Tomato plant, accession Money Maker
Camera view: bottom (45 deg); turntable rotation: 120 degrees
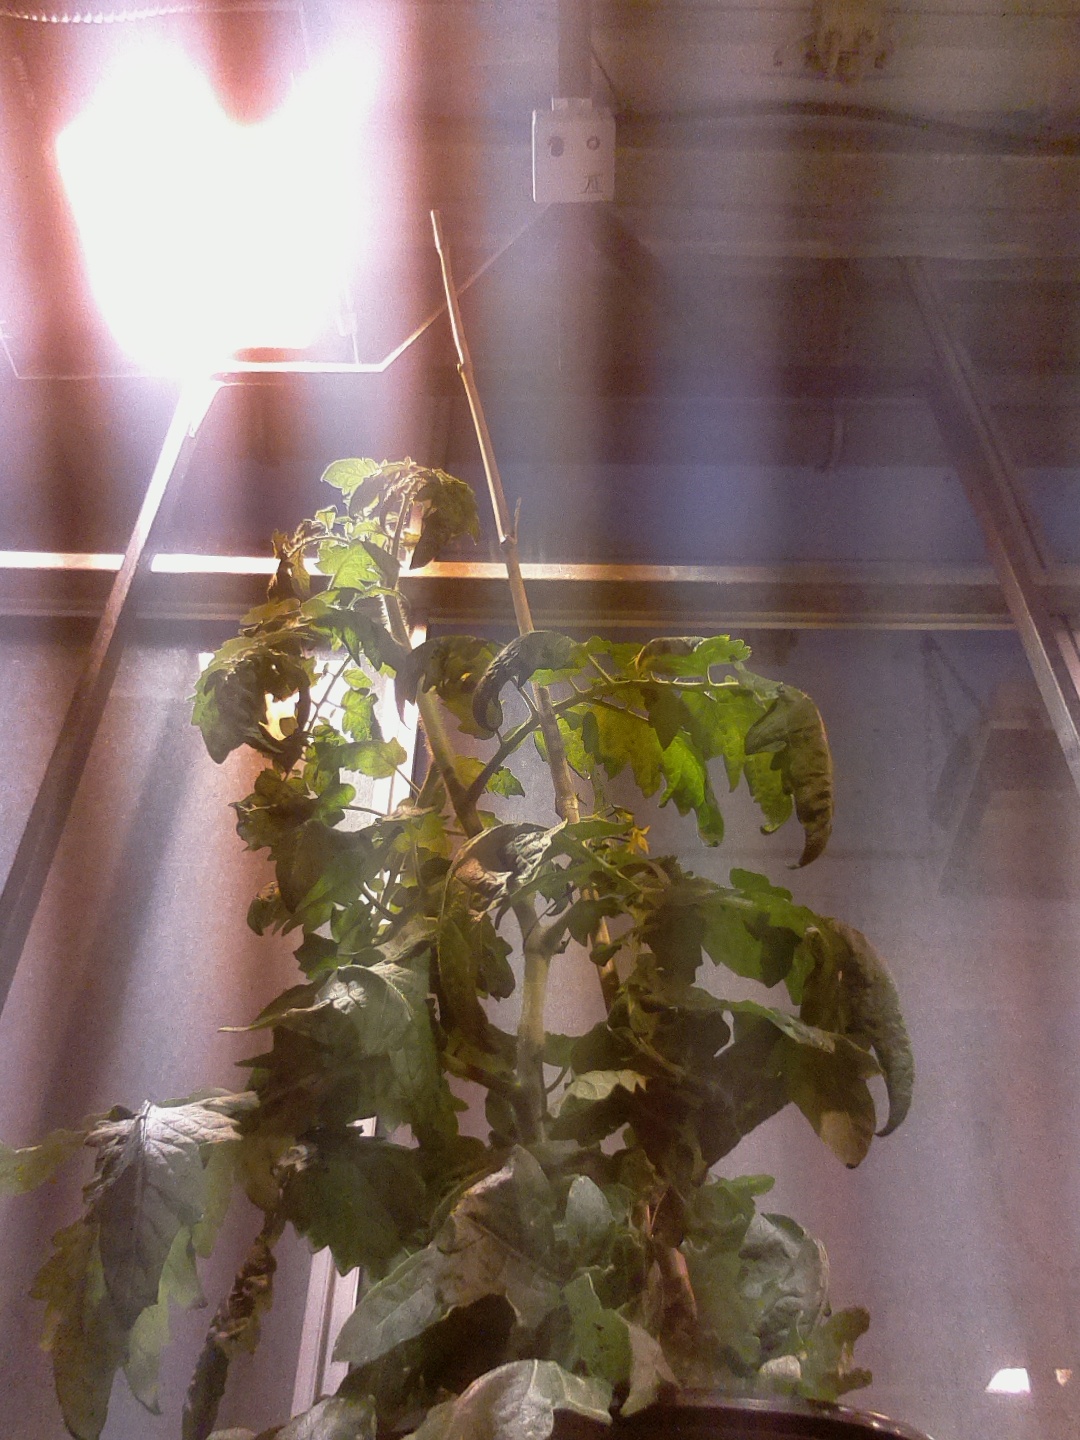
BBCH growth stage 67: Full flowering, 70%-80% of flowers open, more petals falling